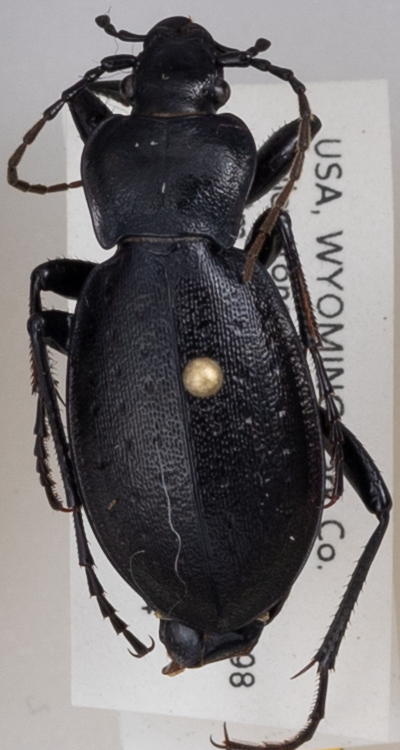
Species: Carabus taedatus
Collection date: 2019-07-24
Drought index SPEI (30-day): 0.03
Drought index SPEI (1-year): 0.47
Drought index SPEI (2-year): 1.45